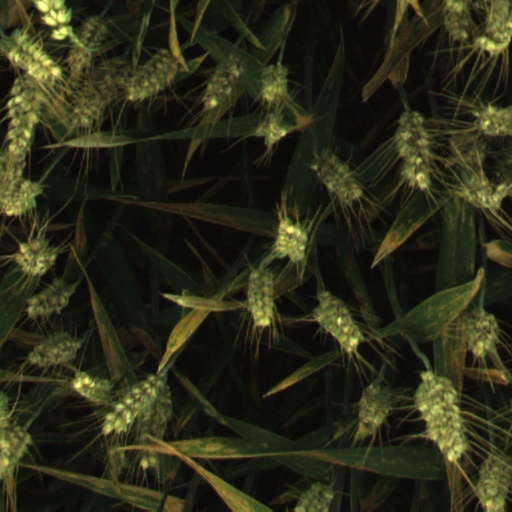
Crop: wheat